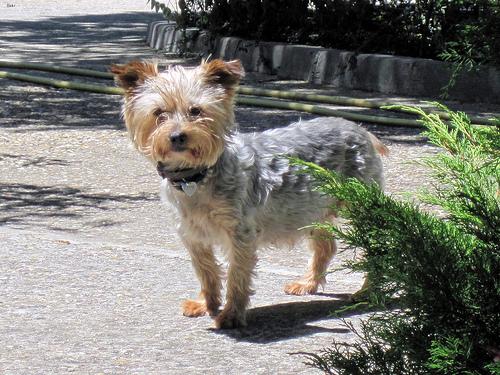
Breed: yorkshire terrier